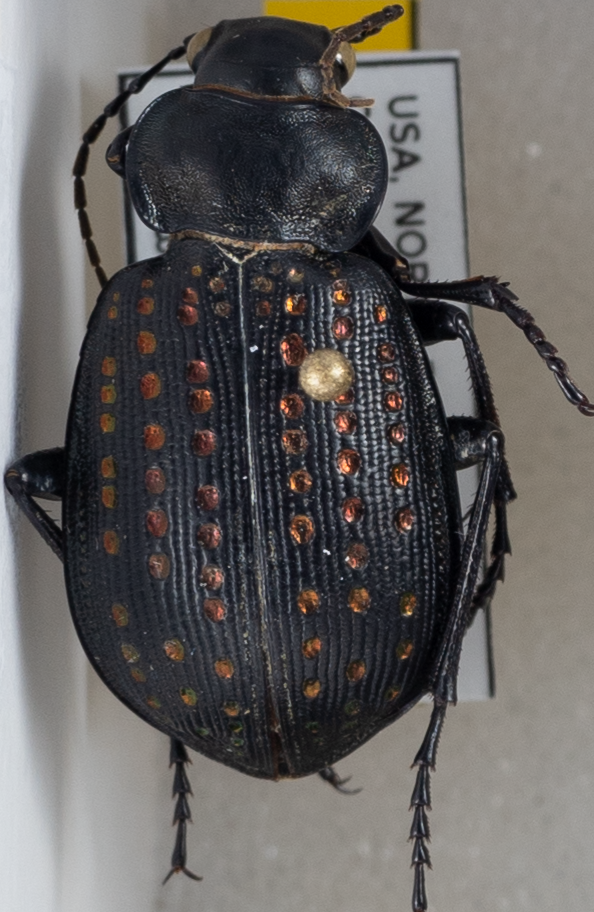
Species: Calosoma calidum
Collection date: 2022-07-12
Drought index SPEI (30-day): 1.514
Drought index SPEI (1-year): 0.47
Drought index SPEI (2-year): -1.13